Question: Please indicate a possible affordance area of hit_baseball_bat that can be used for hitting
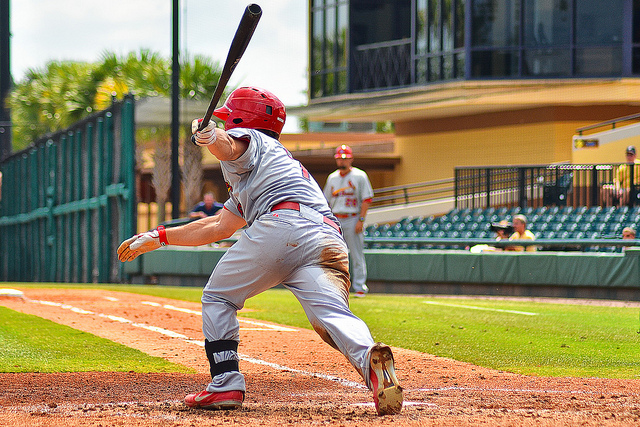
Answer: [215.5, 4, 263.5, 72]